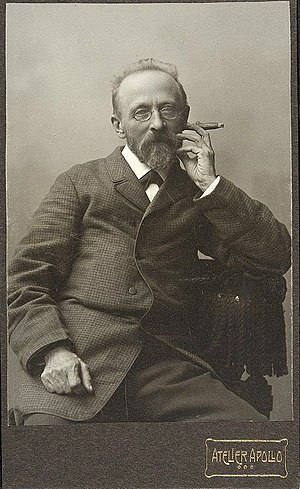
Emil Nervander
Emil Fredrik Nervander var en finsk kunst- og litteraturhistoriker, søn af Johan Jakob Nervander.